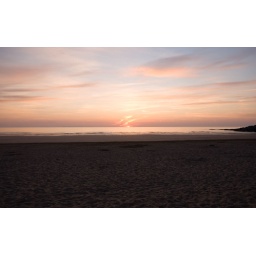
Setting sun in blue sky